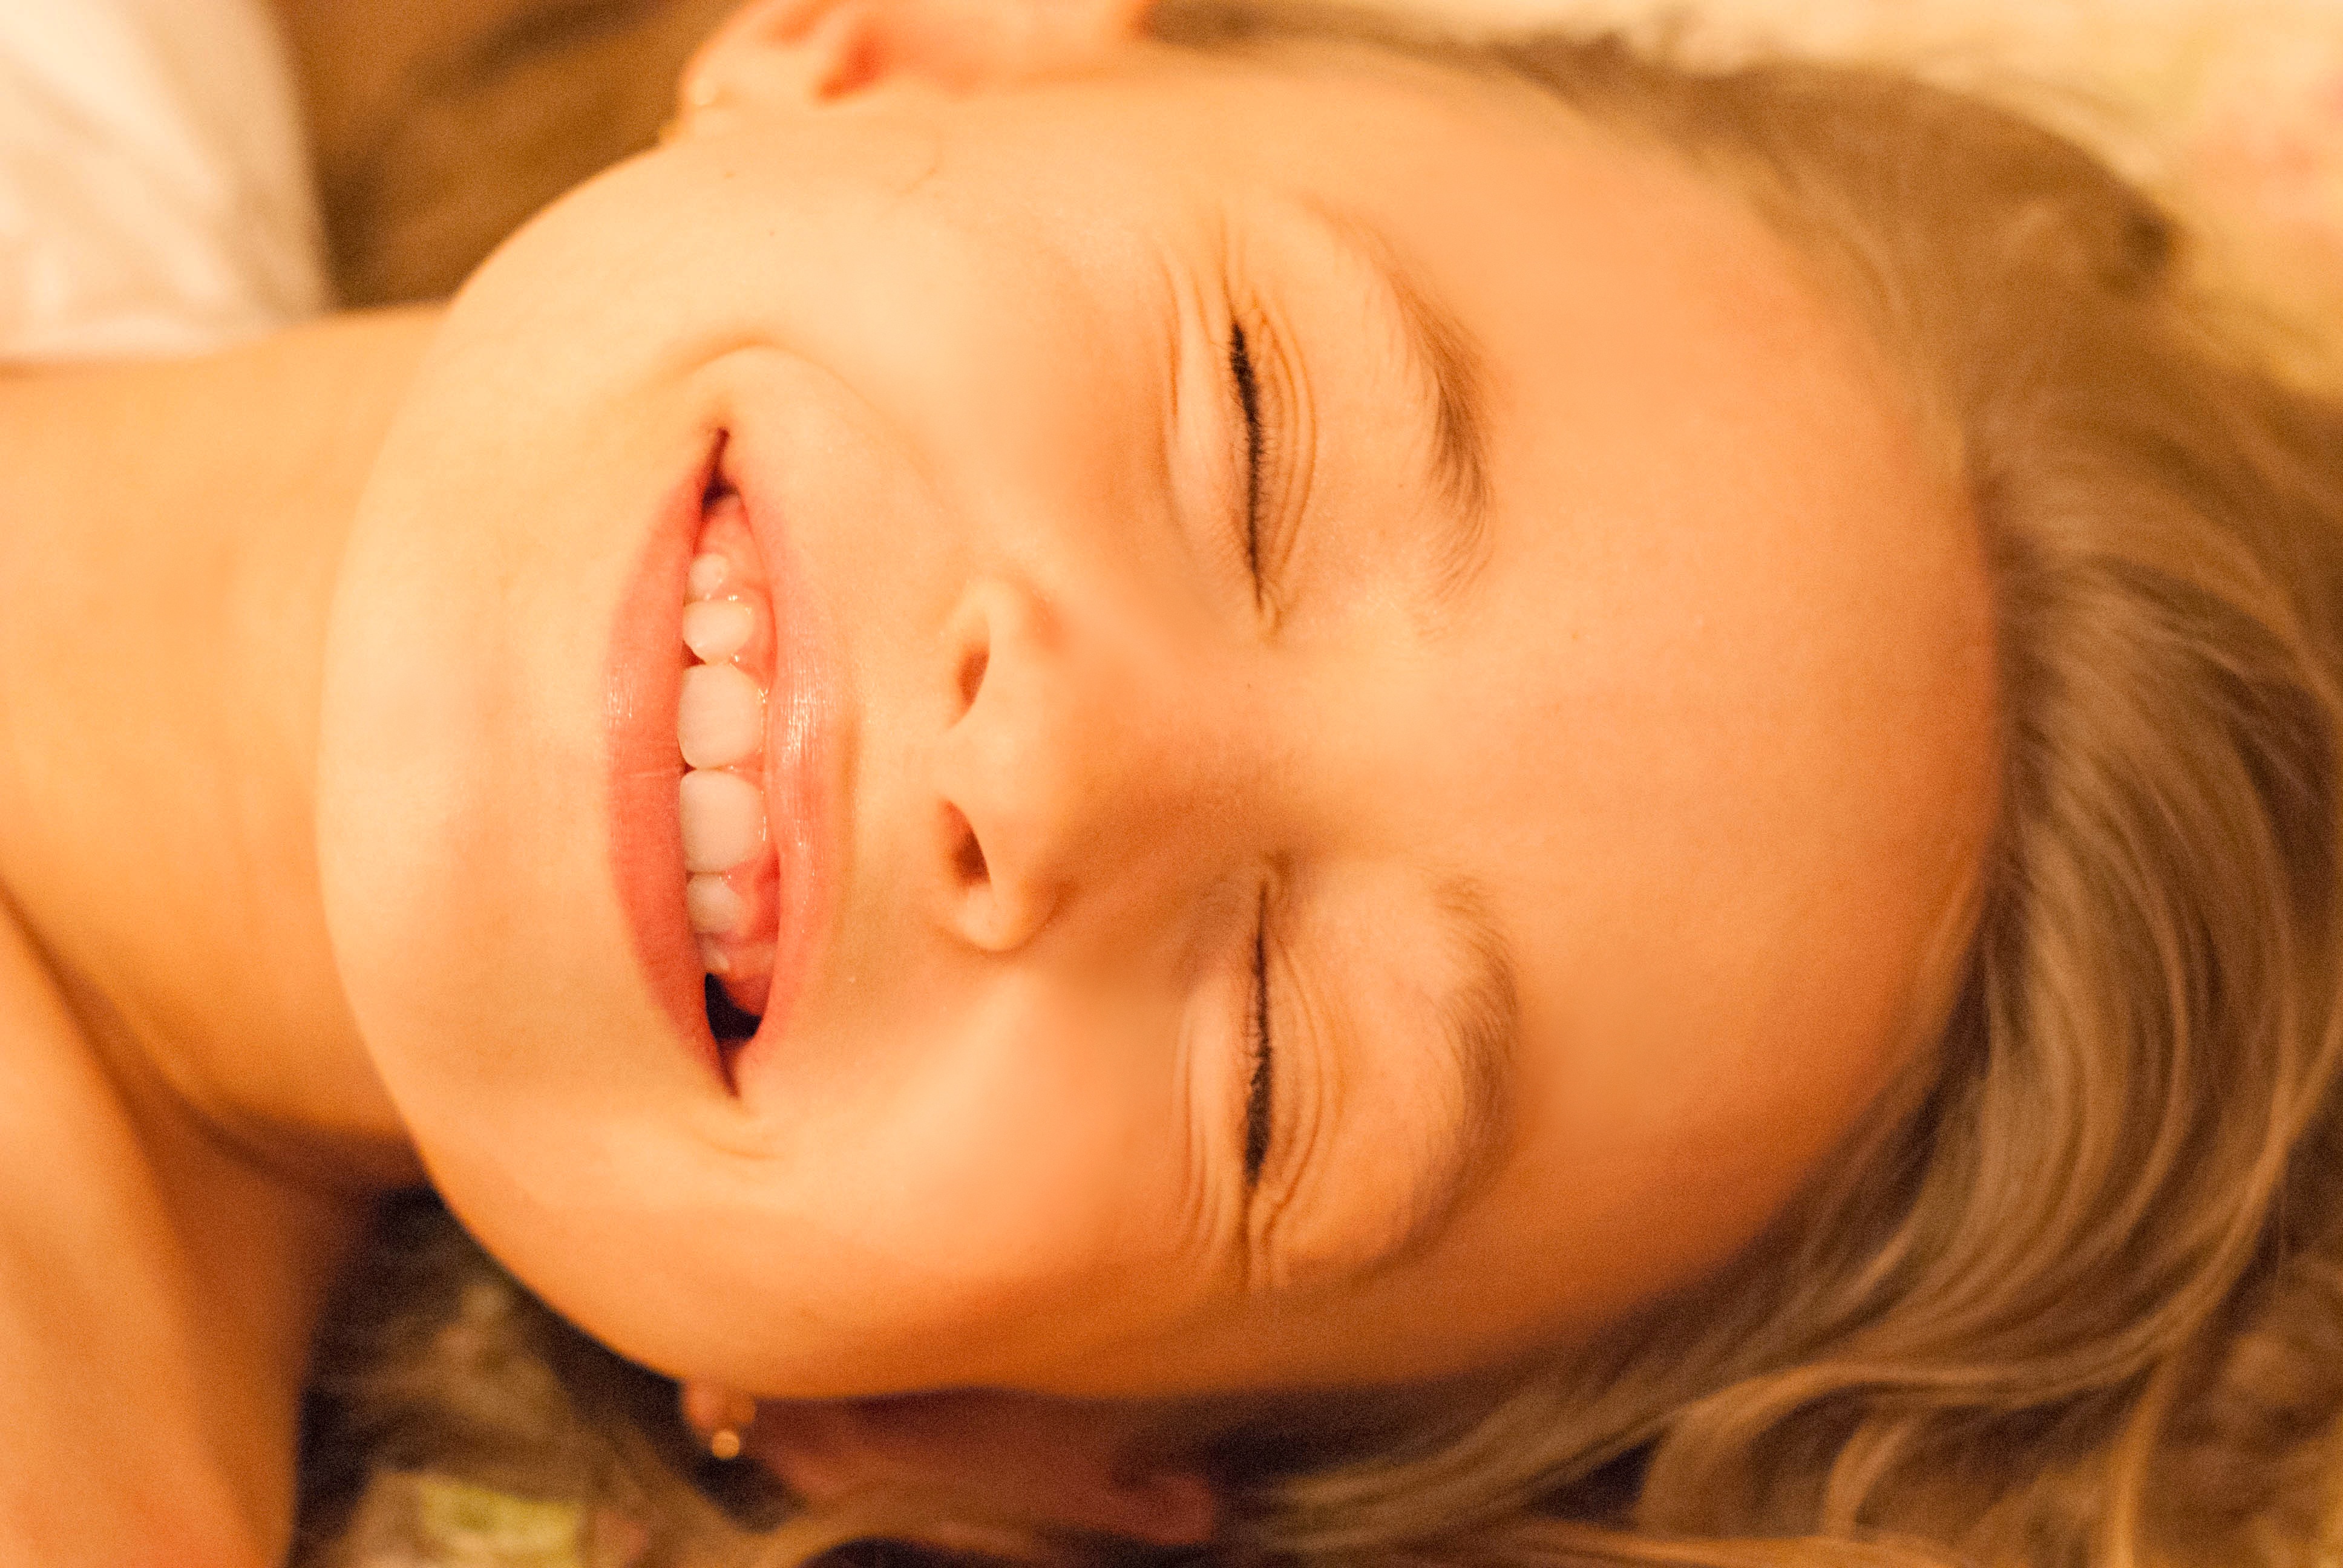
hand, man, person, girl, woman, hair, portrait, model, natural, child, facial expression, smile, mouth, long hair, close up, face, nose, infant, eye, head, skin, beauty, joy, beautiful, blond, organ, sweetness, frank, emotion, interaction, brown hair, sense, portrait photography, human action